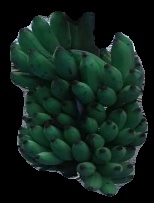
Variety: elakki-bale
Grade: grade3